What Not to Wear (American TV series)

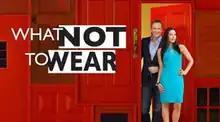

What Not to Wear is an American makeover reality television series based on the British show of the same name. The show premiered on January 18, 2003, and ended on October 18, 2013, airing on TLC in the United States. "What Not to Wear" was hosted by Stacy London and Clinton Kelly, though London's Season 1 co-host was Wayne Scot Lukas. Also part of the show was head makeover artist Carmindy and hairstylist Nick Arrojo from season 1 through season 6. Celebrity hairstylist Ted Gibson replaced Arrojo beginning in season 7, through season 10.